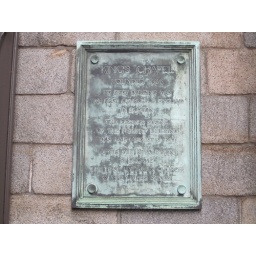
Old sign on an older church next door to our hotel in Boston